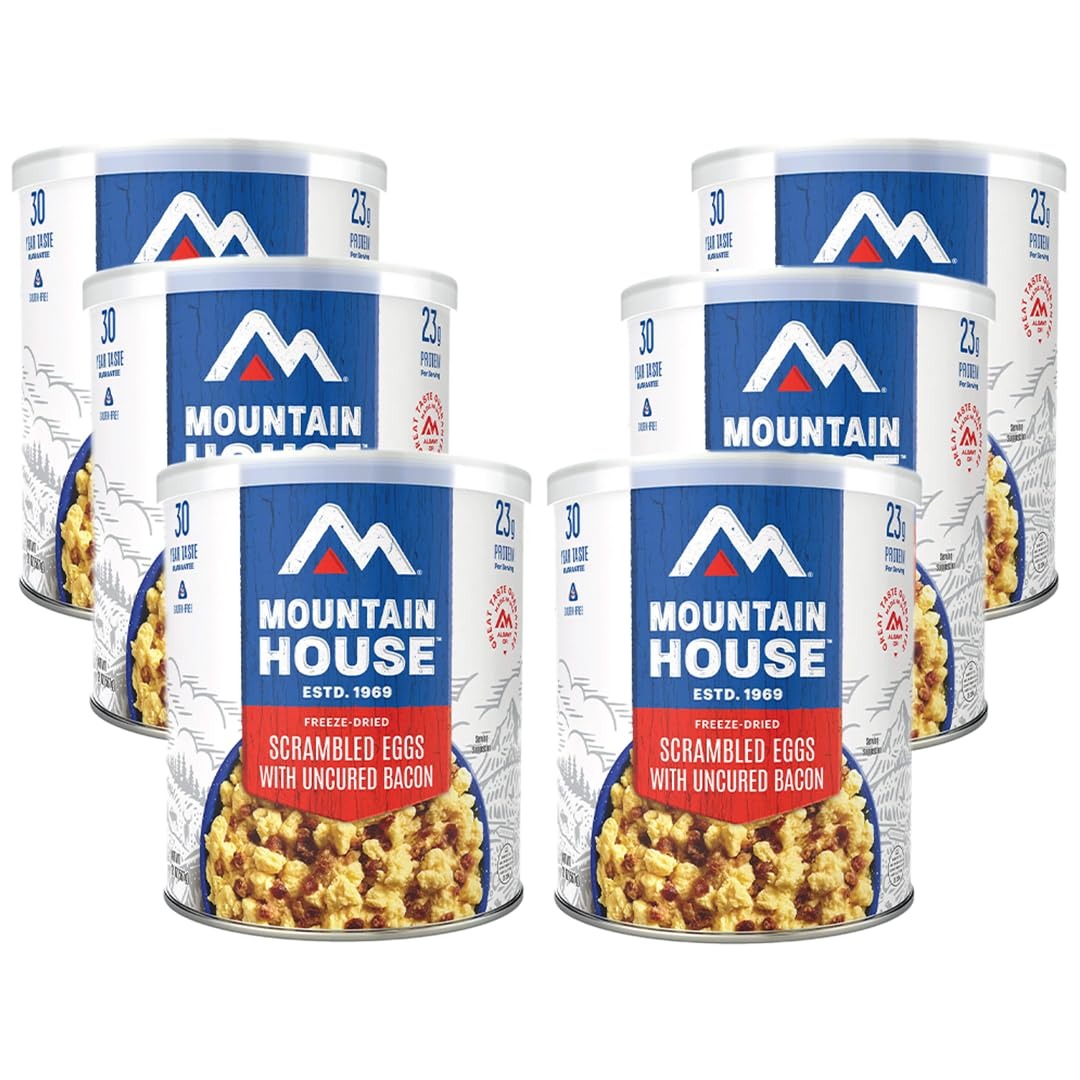
Item Name: Mountain House Freeze Dried Scrambled Eggs with Bacon #10 Can Hunting, Camping, Backpacking Food Backed by a 30-Year Taste Guarantee Survival and Emergency Ready to Eat Food Gluten Free 6 Cans
Bullet Point 1: SCRAMBLED EGGS WITH BACON:- Mountain House Scrambled Eggs with Bacon is a freeze-dried meal designed for outdoor enthusiasts, campers, and individuals looking for convenient and portable food options. The freeze-drying process preserves the food, allowing it to have a longer shelf life while still retaining its flavor and nutritional value.
Bullet Point 2: JUST ADD WATER:- All you need is hot water and a few minutes to prepare. No access to hot water? No problem. Our meals can be made with cold or room temperature water, just double the rehydration time.
Bullet Point 3: DELICIOUS MEAL:- Take all the prep work out of breakfast with our freeze-dried scrambled eggs and bacon. This large can of your favorite breakfast makes a great addition to your emergency food storage supply. Rest assured that no matter what happens, you'll always have a hearty breakfast to power you through your day.
Bullet Point 4: ANYTIME, ANYWHERE - Comforting, delicious food perfect for emergency food storage, survival, camping trips or RV expeditions.
Bullet Point 5: NO ARTIFICIAL ANYTHING - Made with no preservatives, artificial flavors or colors. 1 Can contains 10 total servings. Great for feeding a family or a large group.
Bullet Point 6: THE 30-YEAR TASTE GUARANTEE:- Backed by a 30-Year Taste Guarantee, have peace of mind knowing it has you covered for any situation that comes your way. From power outages, to storms, or simply not wanting to cook, our #10 cans are a great solution to power you through. Make the entire can at once or scoop out individual servings.
Bullet Point 7: NOTE:- This item does not have expiration dates on the product but we get only the fresh inventory with a long shelf life. You can enjoy this for a long time. If there are any concerns about shelf life or expiration please do not hesitate to reach out.
Product Description: <b>Scrambled Eggs with Bacon - #10 Can</b><br> NOTHING ARTIFICIAL & GLUTEN-FREE<Br> Take all the prep work out of breakfast with our freeze-dried scrambled eggs and bacon. This large can of your favorite breakfast makes a great addition to your emergency food storage supply. Rest assured that no matter what happens, you'll always have a hearty breakfast to power you through your day.<Br> <b>MORE ABOUT SCRAMBLED EGGS WITH BACON #10 CAN</b><br> Perfect for emergency food storage, feeding your family or large groups, our #10 cans have the longest proven shelf life in the industry. Backed by a 30-Year Taste Guarantee, have peace of mind knowing Mountain House has you covered for any situation that comes your way. From power outages, to storms, or simply not wanting to cook, our #10 cans are a great solution to power you through. Make the entire can at once or scoop out individual servings. All you need is hot water and a few minutes to prepare. No access to hot water? No problem. Our meals can be made with cold or room temperature water, just double the rehydration time. <Br><Br> INGREDIENTS<Br> Precooked Egg Mix: Whole Egg (stabilized, glucose removed), <Br> Nonfat Milk,<Br> Egg Yolk (stabilized, glucose removed),<Br> Tapioca Starch,<Br> Sunflower Oil,<Br> Less than 2% of: Salt, <Br> Smoke Flavor (sunflower oil, smoke flavor),<Br> Yeast Extract,<Br> Xanthan Gum,<Br> Uncured Cooked Bacon: [no nitrates or nitrites added except those naturally found in sea salt and cultured celery juice] <Br> Pork, <Br>Salt,<Br> Sugar,<Br> Natural Smoke Flavor,<Br> Cultured Celery Juice<Br> <Br> CONTAINS: Egg, Milk GLUTEN FREE
Value: 6.0
Unit: Count

Price: 259.99